Gallic Wars

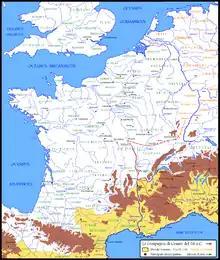
The campaigns of 58 BC (In Italian). Note the Roman territory in yellow does not yet include modern day France, the Low Countries, or Germany. Caesar's expeditions are a red line, with battles noted. Celtic cities are in green, Germanic cities in orange.

Caesar then turned his attention to the Germanic Suebi, whom he also wished to conquer. The Senate had declared Ariovistus, king of the Suebi, a "friend and ally of the Roman people" in 59 BC, so Caesar needed a convincing "casus belli" to betray the Suebi. He found his excuse following victory over the Helvetii. A group of Gallic tribes congratulated him and sought to meet in a general assembly, hoping to leverage the Romans against other Gauls. Diviciacus, the head of the Aeduan government and spokesmen for the Gallic delegation, expressed concern over Ariovistus' conquests and for the hostages he had taken. Not only did Caesar have a responsibility to protect the longstanding allegiance of the Aedui, but this proposition presented an opportunity to expand Rome's borders, strengthen loyalty within Caesar's army and establish him as the commander of Rome's troops abroad. With the attack of the Harudes (an apparent Suebi ally) on the Aedui and the report that a hundred clans of Suebi were trying to cross the Rhine into Gaul, Caesar had the justification he needed to wage war against Ariovistus in 58 BC.